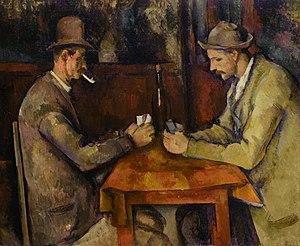
Les Joueurs de cartes, par Paul Cézanne.
Maurice Merleau-Ponty est un philosophe français, né à Rochefort-sur-Mer le 14 mars 1908 et mort le 3 mai 1961 à Paris. Il est le cousin du philosophe des sciences Jacques Merleau-Ponty.
Le jeu pathologique est une forte addiction compulsive aux jeux et paris malgré les conséquences négatives ou le désir d'arrêter. De sévères problèmes de jeux peuvent être diagnostiqués en tant que jeu pathologique clinique si le joueur rencontre certains critères. Ce trouble est reconnu en tant que trouble des habitudes et des impulsions par l'Association Américaine de Psychiatrie.
Le Qatar Museums Authority, créé en 2005 par Hamad bin khalifa al thani, est l'organisme chargé de la gestion et du développement des musées qataris. Présidé par Sheikha al Mayassa, le QM est chargé de développer la stratégie de déploiement culturel international du pays, notamment au niveau de l'art contemporain et moderne. Le QM est l'équivalent qatari de la Réunion des musées nationaux française.